Peggy Noonan

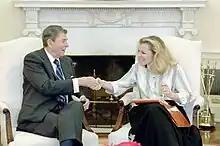
Noonan meeting with President Ronald Reagan in 1988

In 1984, Noonan, as a speechwriter for President Ronald Reagan, authored his "The boys of Pointe du Hoc" speech on the 40th anniversary of D-Day. She also wrote Reagan's address to the nation after the "Challenger" disaster, drawing upon the poet John Magee's words about aviators who "slipped the surly bonds of earth ... and touched the face of God." The latter is ranked as the eighth best American political speech of the 20th century, according to a list compiled by professors at the University of Wisconsin–Madison and Texas A&M University.